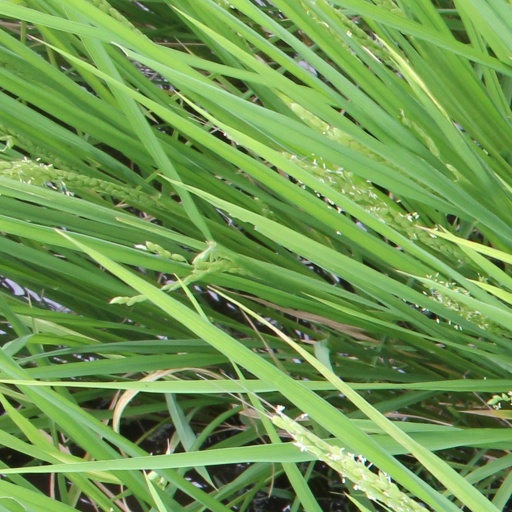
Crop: rice